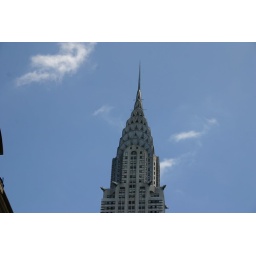
building in the sky